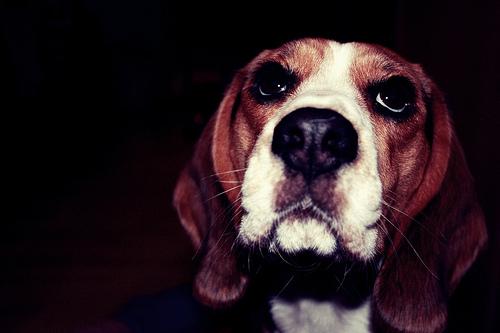
Breed: beagle